Death of Leah Betts

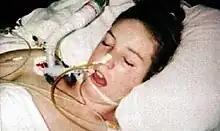
A November 1995 photograph of Leah Betts in a coma, which was widely circulated in the media

Leah Sarah Betts (1 November 1977 – 16 November 1995) was an English woman from Latchingdon, Essex, who became a prominent figure in discussions about drug use in the United Kingdom following her death shortly after her 18th birthday. On 11 November 1995, during her birthday celebration at home, Leah consumed an ecstasy (MDMA) tablet and subsequently drank approximately 7 litres (1.8 US gallons) of water within a 90-minute period. Four hours later, she collapsed into a coma and was admitted to the hospital, where she remained until her death on 16 November. The inquest concluded that her death resulted from water intoxication leading to hyponatremia, causing fatal swelling of the brain; it was suggested that the ecstasy tablet may have impaired her body's ability to regulate water balance.